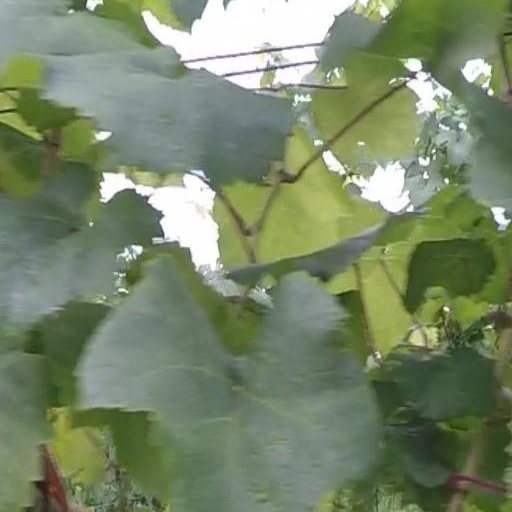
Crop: grape